Site of the First CPC National Congress · Xintiandi station

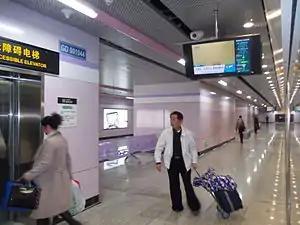
Line 10 platform

Site of the First CPC National Congress · Xintiandi is an interchange station between Shanghai Metro Lines 10 and 13, located in the Xintiandi shopping area of Huangpu District. Line 10 service commenced on 10 April 2010, while line 13 service commenced on 19 December 2015.